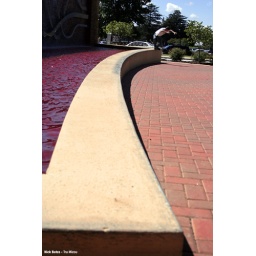
The water is supposed to be pink in support of breast cancer awareness. The city of Greenville is pretty rad.